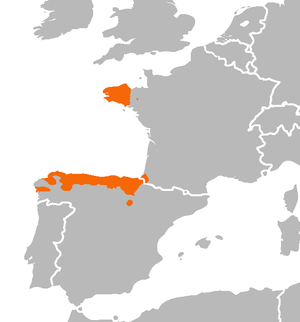
L'escargot de Quimper est un escargot d'assez grande taille habitant les zones boisées de la Basse-Bretagne et de la cordillère Cantabrique. En raison de cette distribution très particulière et limitée, l'espèce bénéficie d'un statut de protection en France et en Europe.